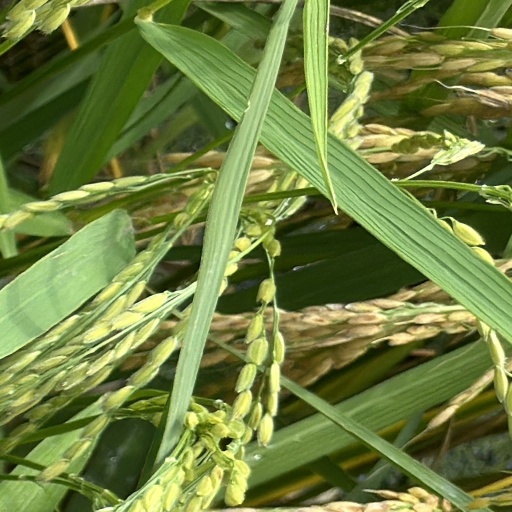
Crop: rice